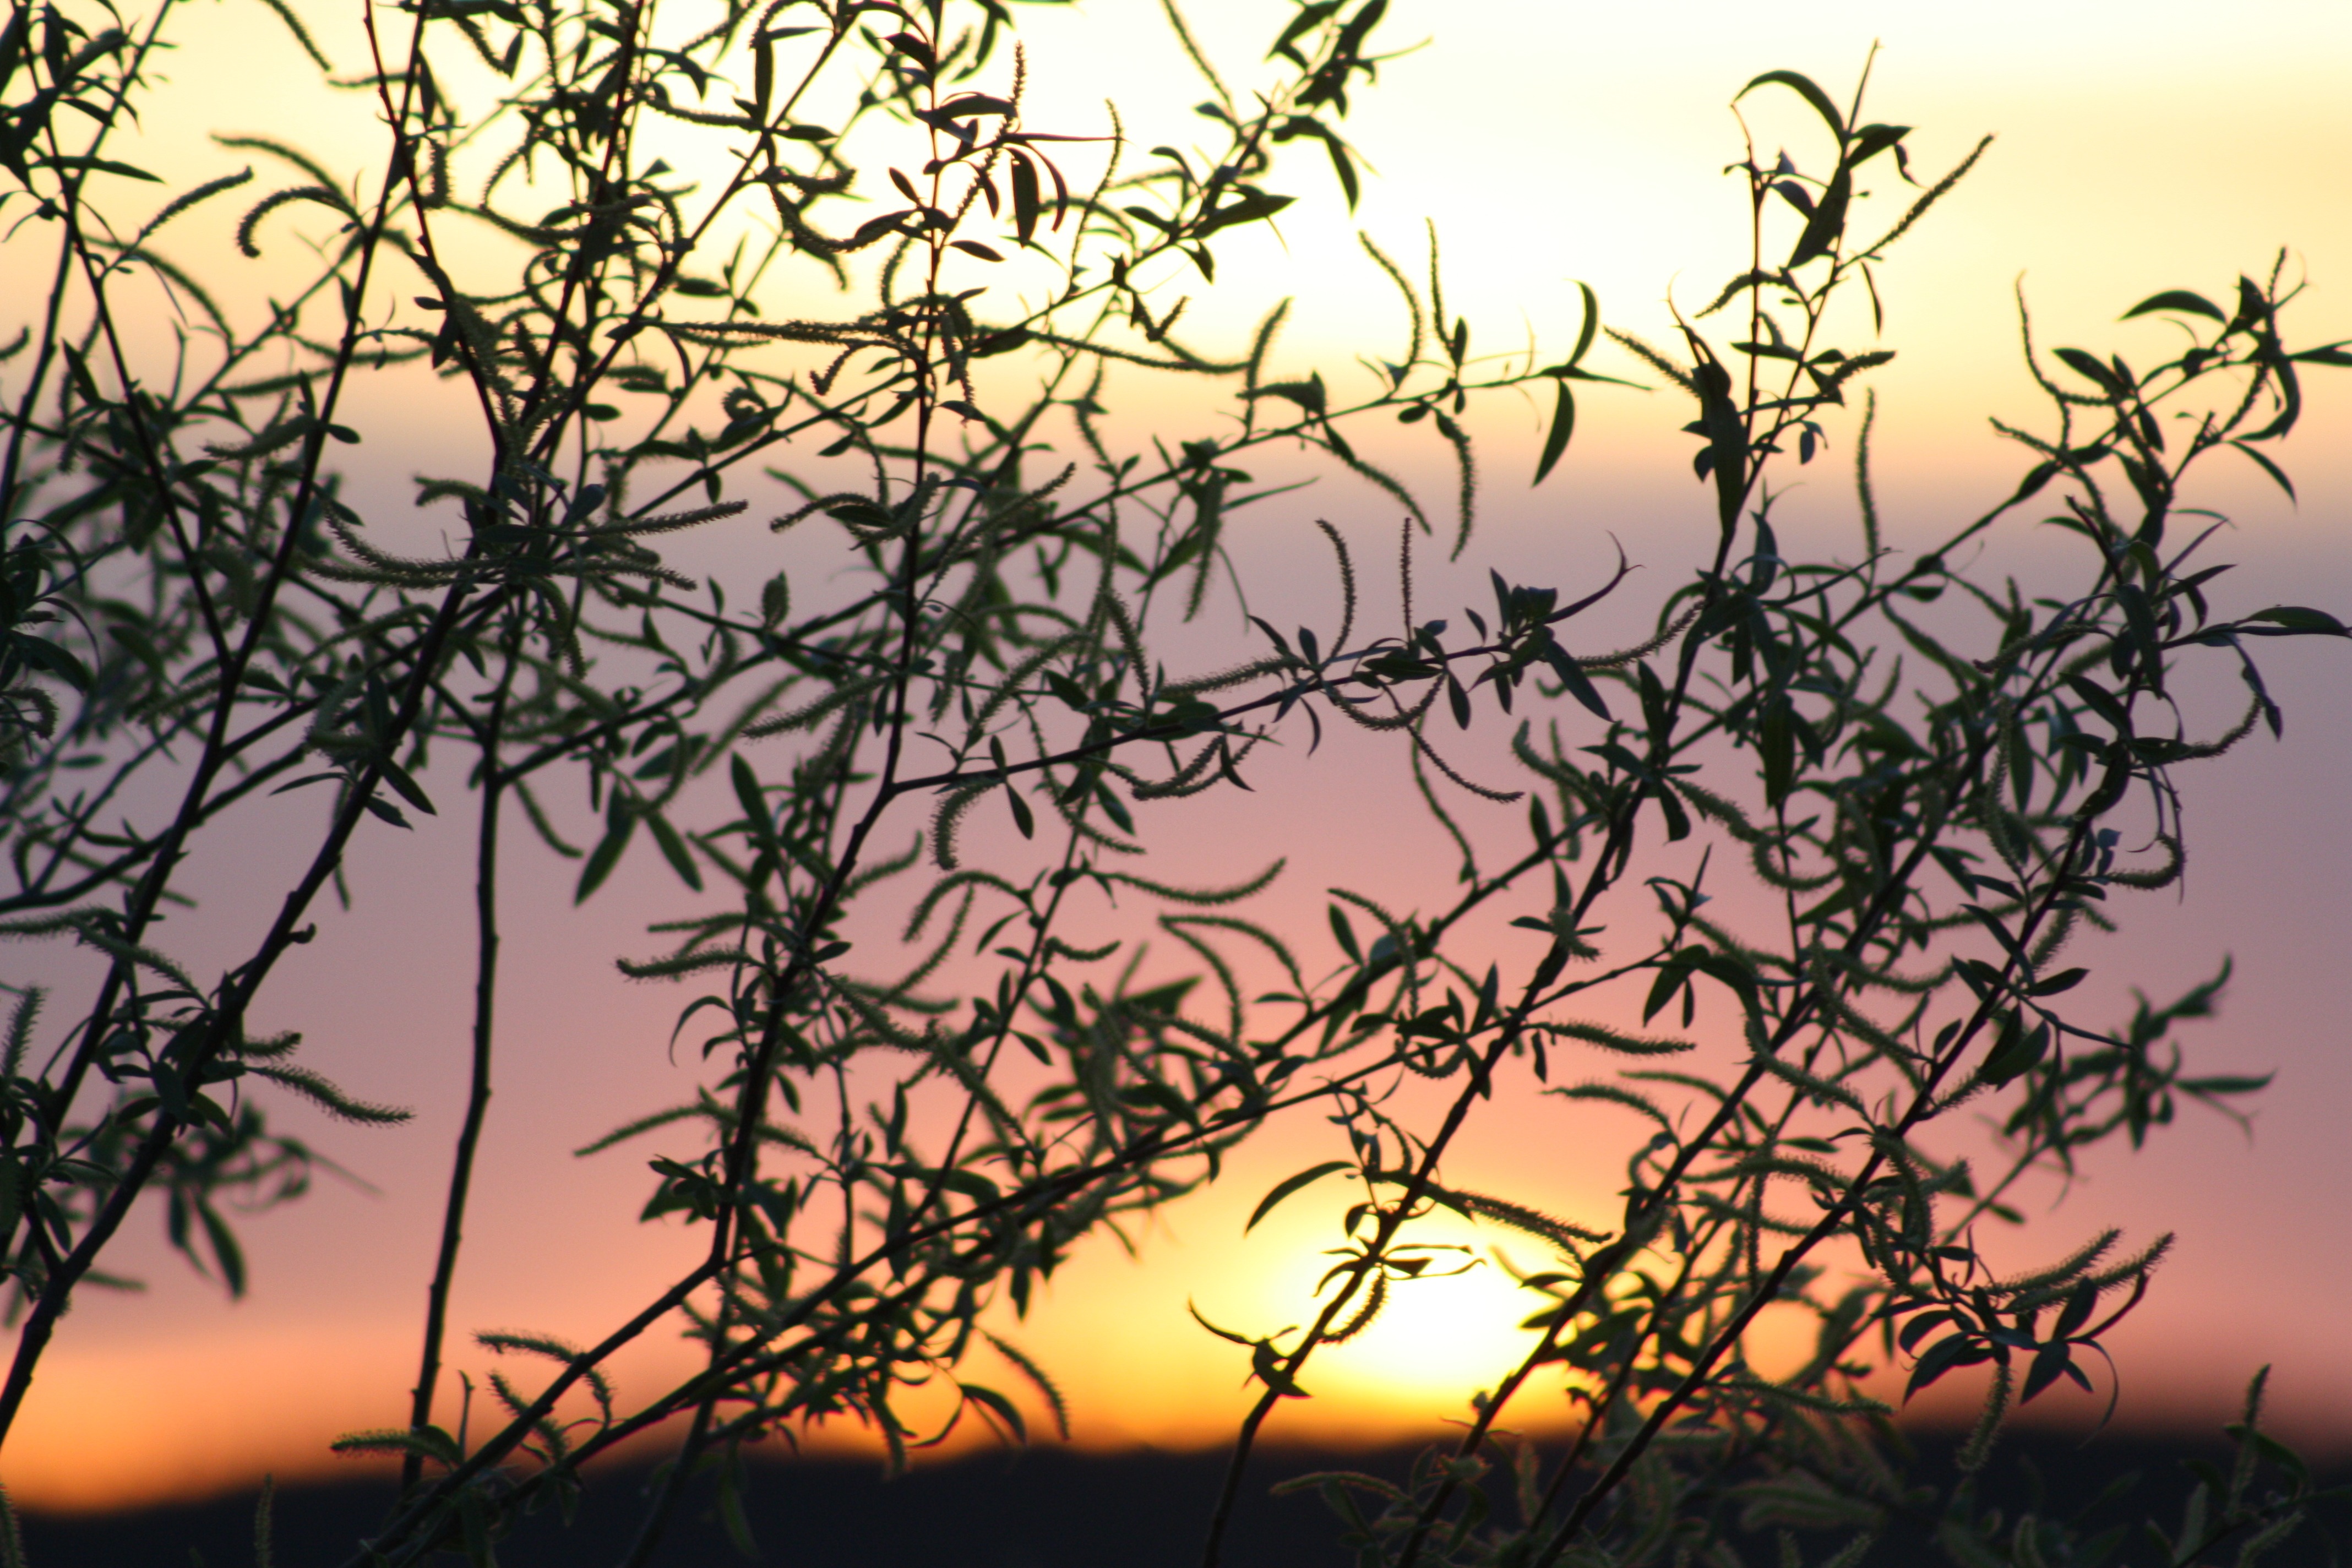
landscape, tree, nature, grass, branch, plant, sunrise, sunset, field, prairie, sunlight, morning, flower, purple, bloom, dawn, village, dusk, evening, orange, spring, macro, natural, black, colorful, pink, still life, savanna, plain, trees, leaves, beauty, natur, idyll, living nature, afterglow, atmospheric phenomenon, grass family